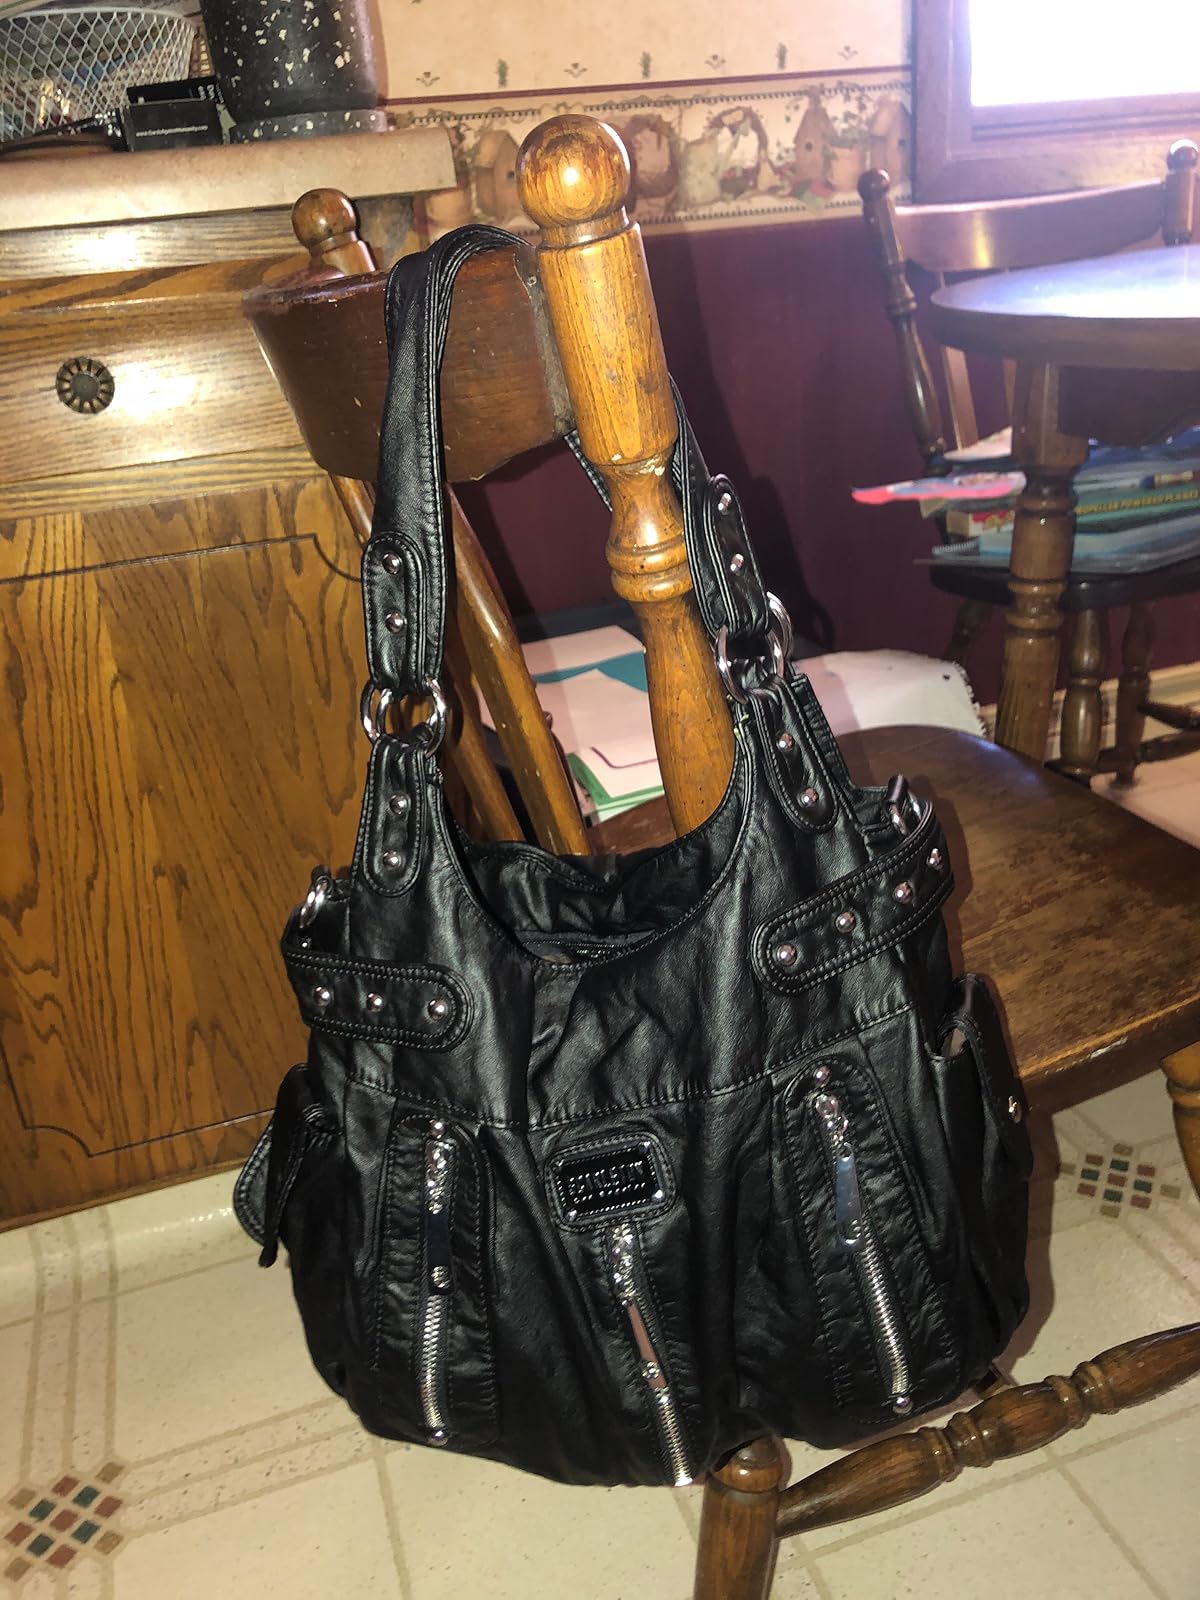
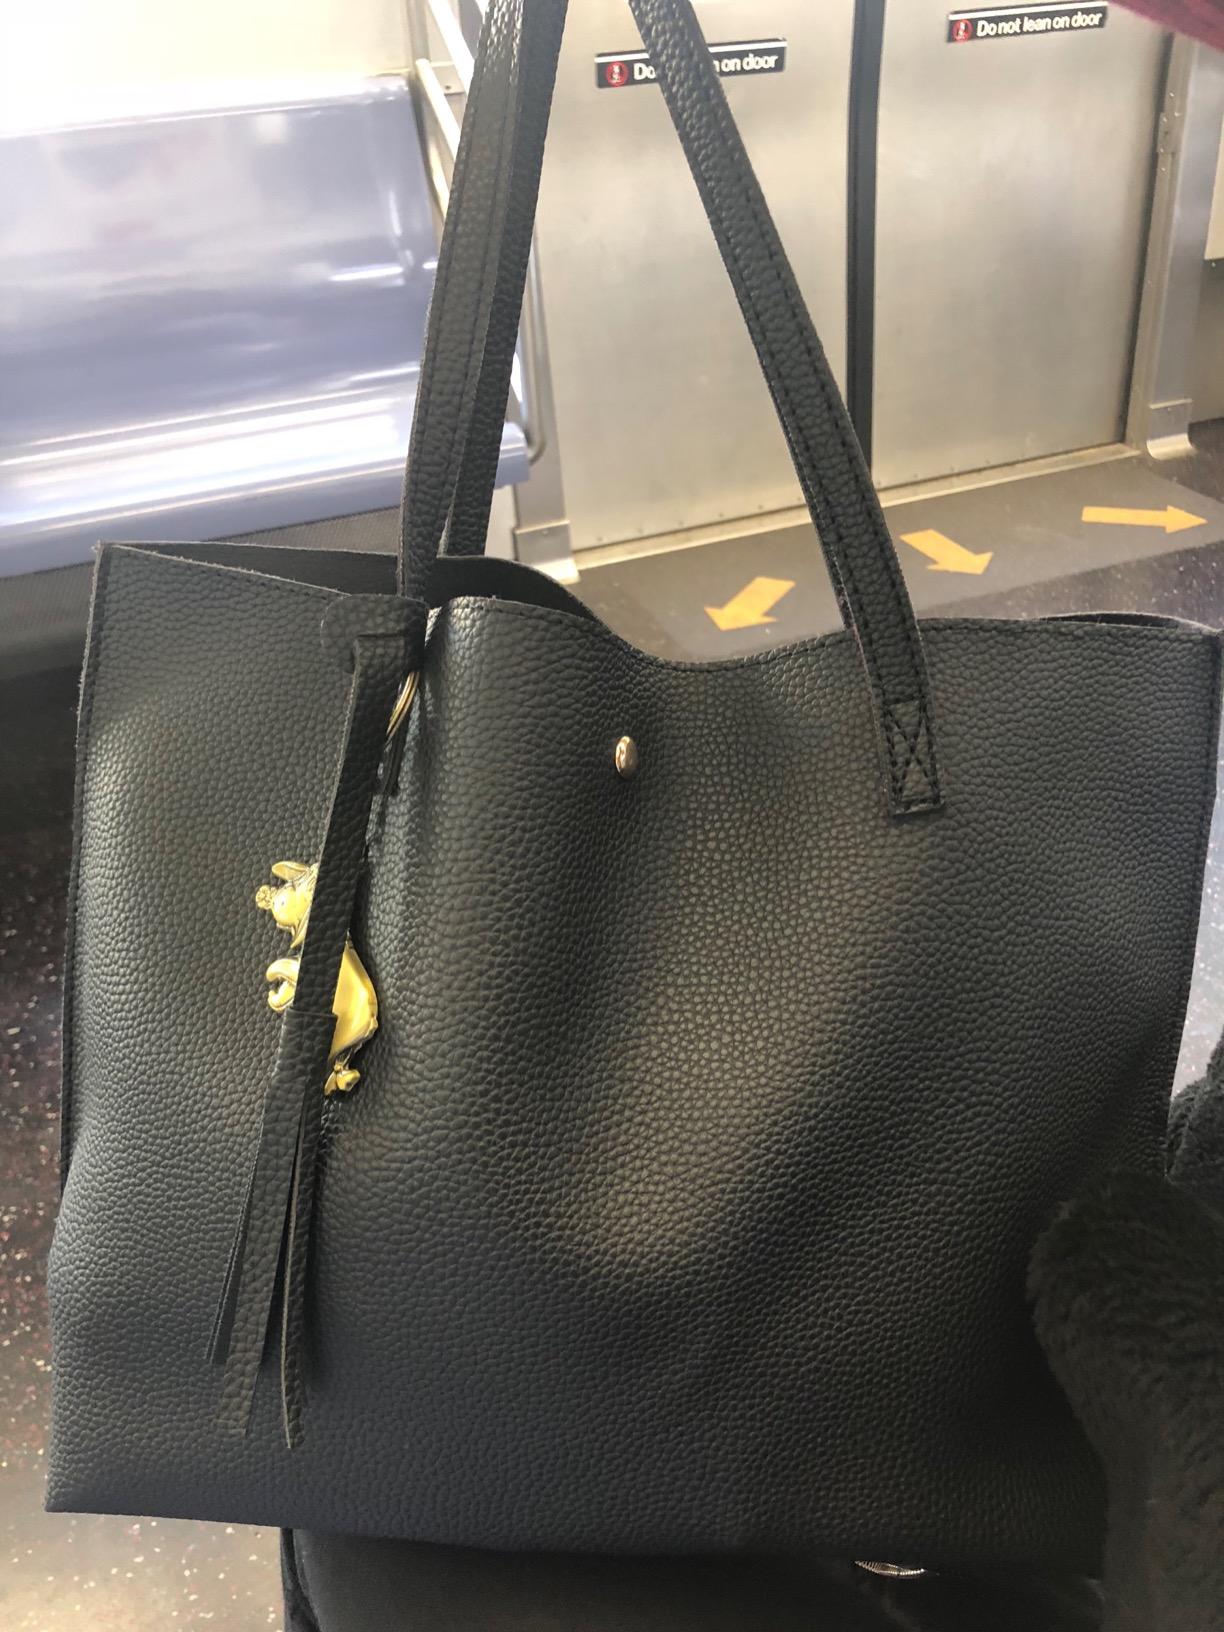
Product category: accessories_handbag
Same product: no